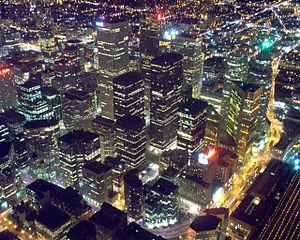
Le centre-ville de Toronto, vu de nuit.